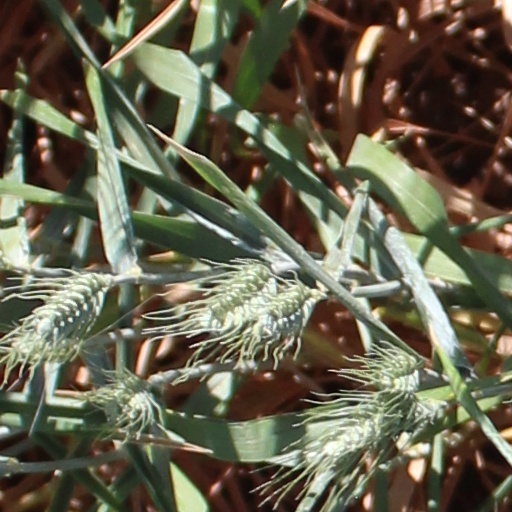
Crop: wheat